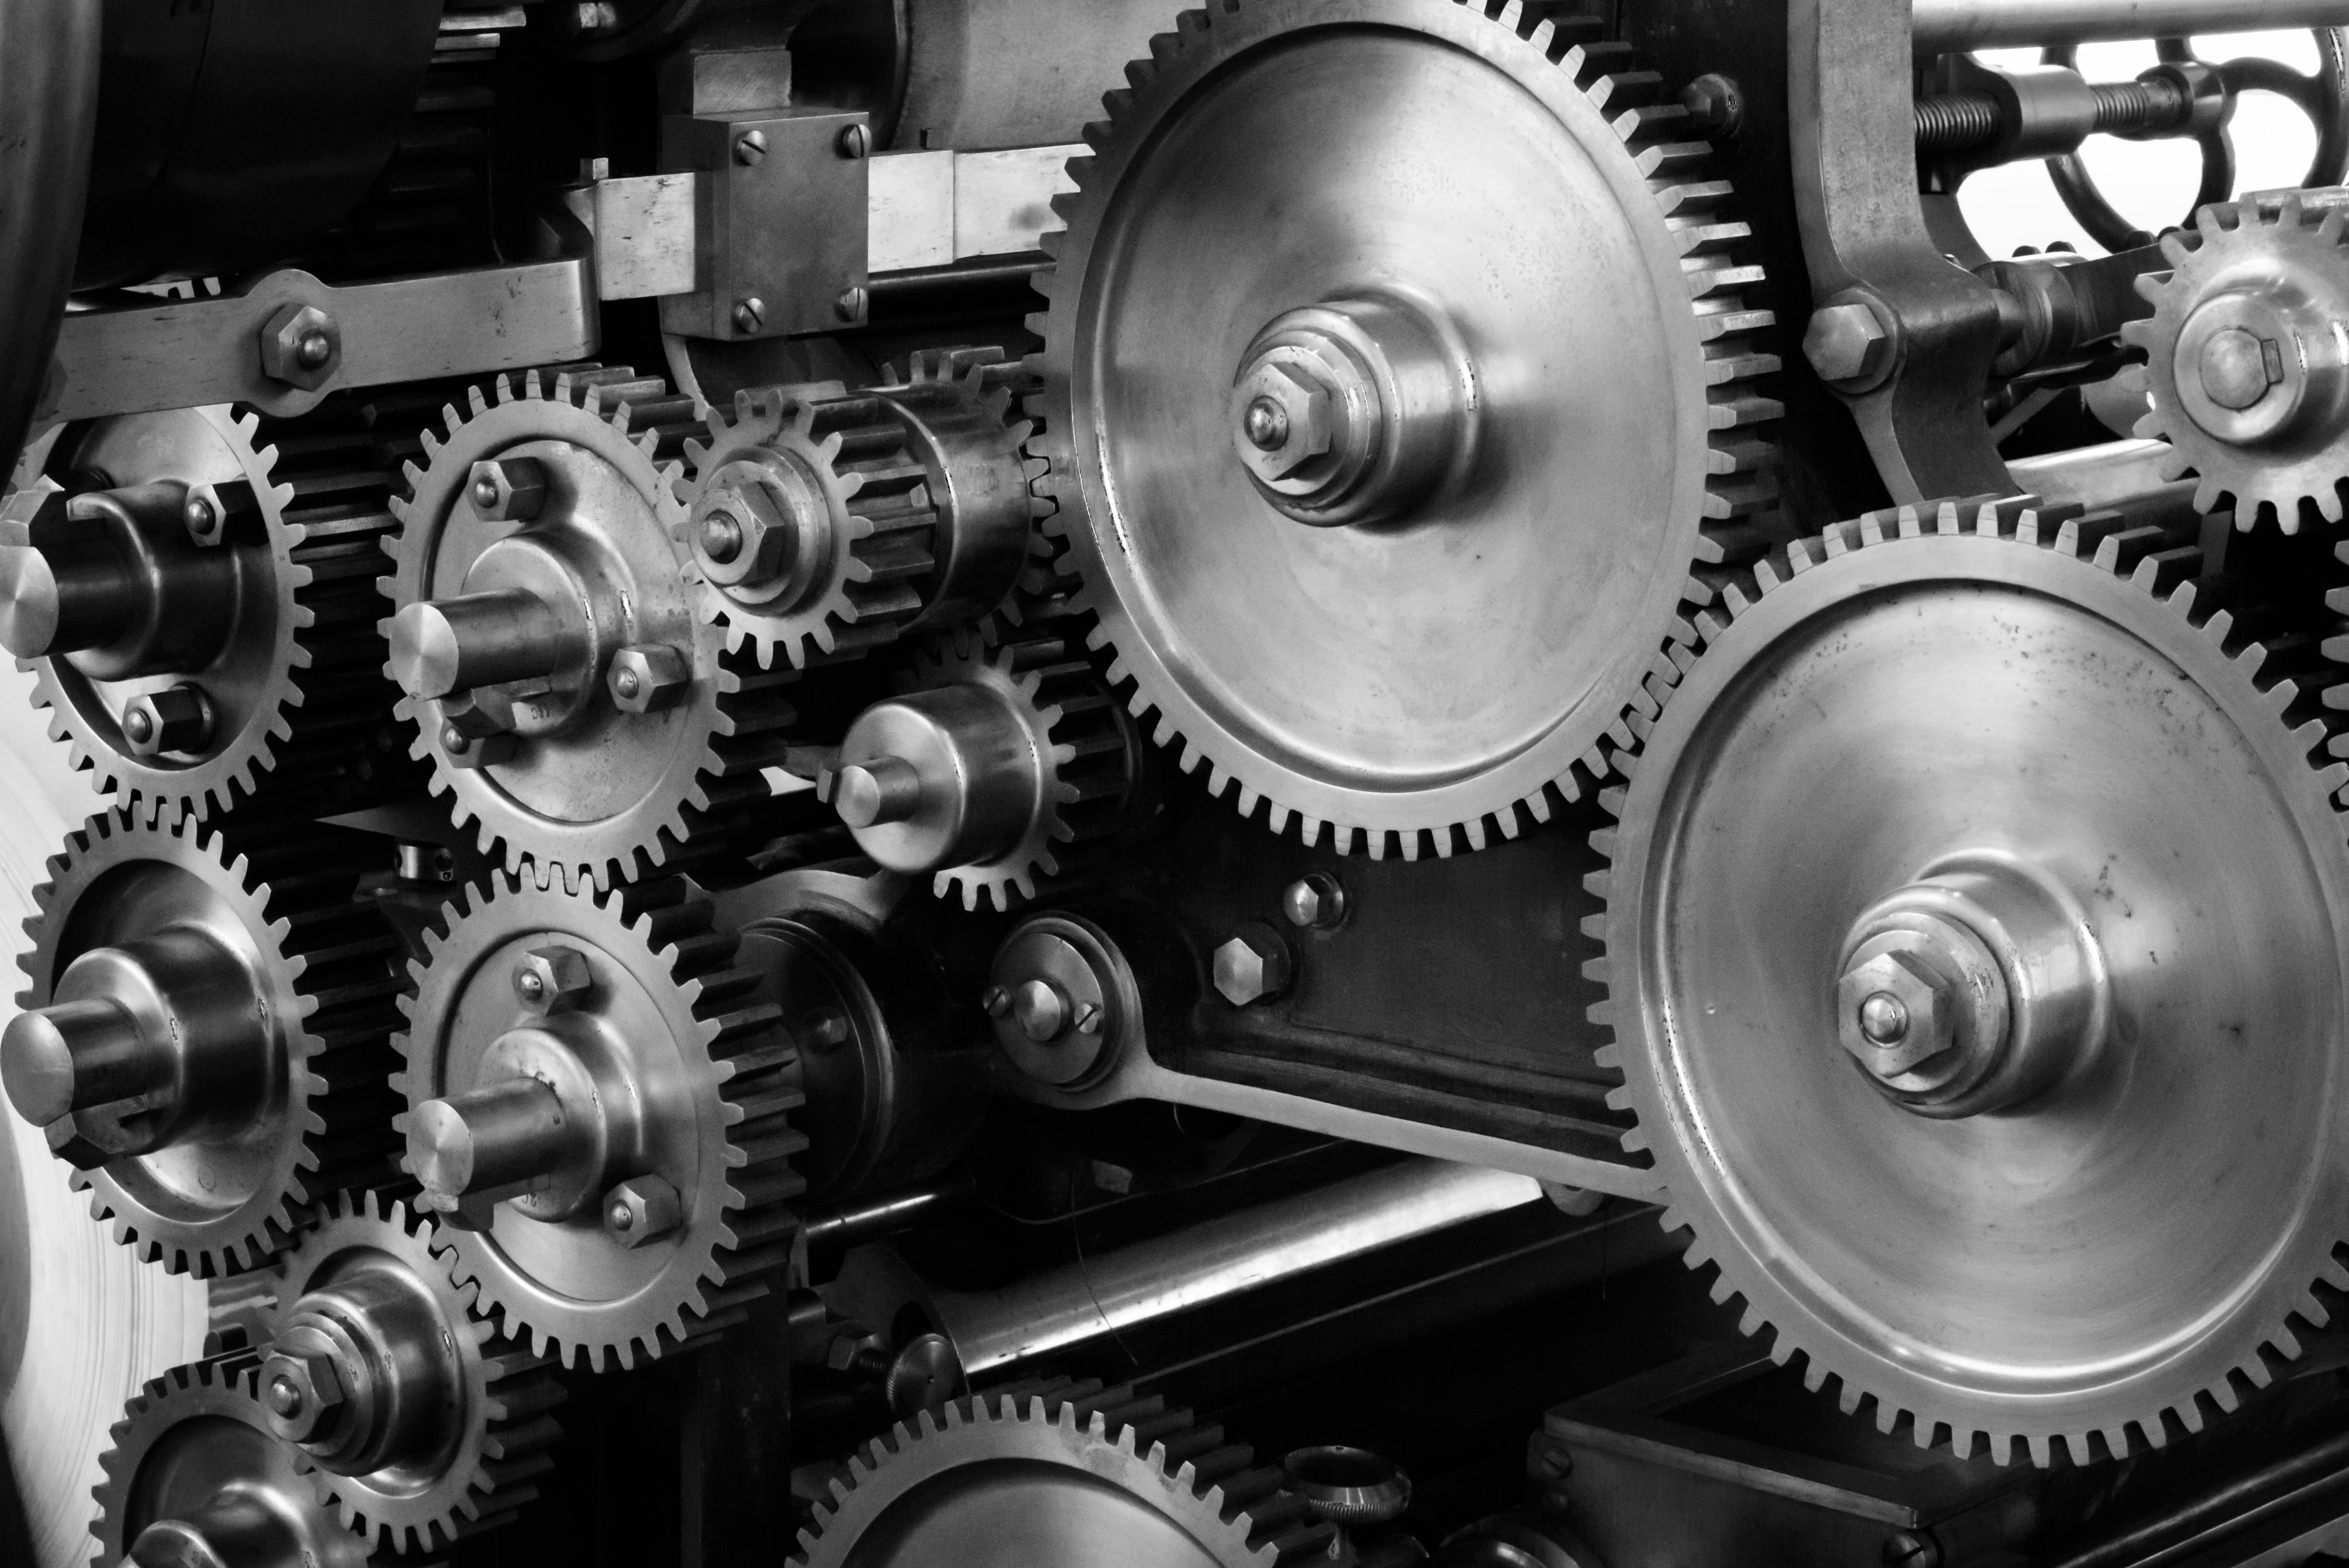
gear, product, Gear shaper, metalworking, auto part, machine, metal, tool accessory, engineering, machine tool, engine, differential, Metalworking hand tool, steel, toolroom, hardware accessory, wheel, automotive engine part